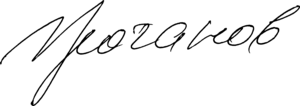
Guennadi Andreïevitch Ziouganov, né le 26 juin 1944 à Mymrino en RSFSR, est un homme politique russe.